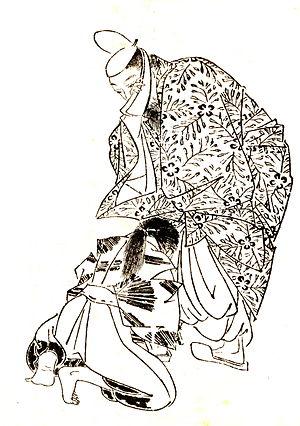
Miyoshi Kiyotsura est un lettré et homme d'État japonais.